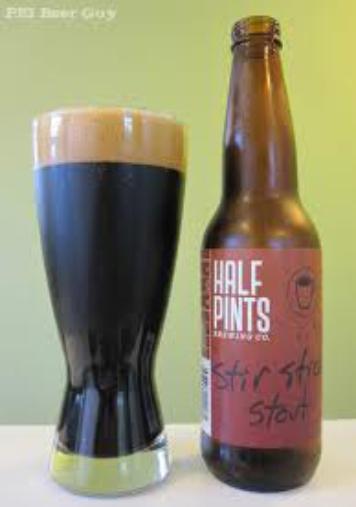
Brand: Half Pints
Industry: Food